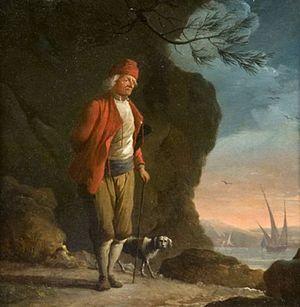
Portrait d'Annibal Camoux, Marseillais célèbre, mort à 101 ans